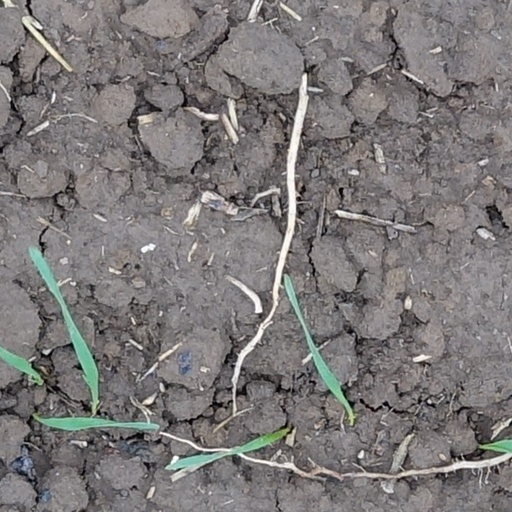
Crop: wheat